78th (Highlanders) Regiment of Foot

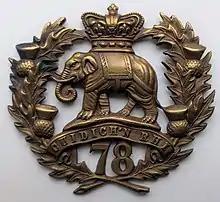
Bonnet badge

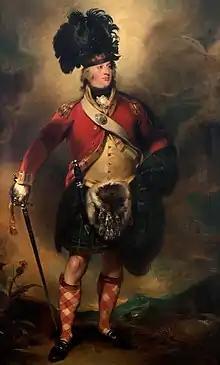
Francis Humberston MacKenzie, founder of the regiment, by Sir Thomas Lawrence

The 78th (Highlanders) Regiment of Foot was a Highland Infantry Regiment of the Line, raised in 1793. Under the Childers Reforms it amalgamated with 72nd Regiment, Duke of Albany's Own Highlanders to form the Seaforth Highlanders in 1881.